Sacha Kljestan

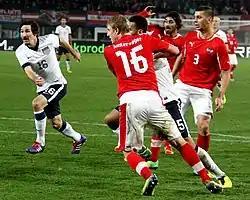
Kljestan (left) playing for the United States against Austria in 2013

In August 2016, Kljestan received his first call-up in over two years for the United States' 2018 FIFA World Cup qualifying matches against Saint Vincent and the Grenadines and Trinidad and Tobago. On September 2, Kljestan appeared as a second-half substitute and provided one goal and two assists in a 6–0 victory over St. Vincent and the Grenadines. In the following match on September 6, Kljestan scored his second goal of the qualifiers against Trinidad and Tobago helping the United States win their group and qualify for the Hex.